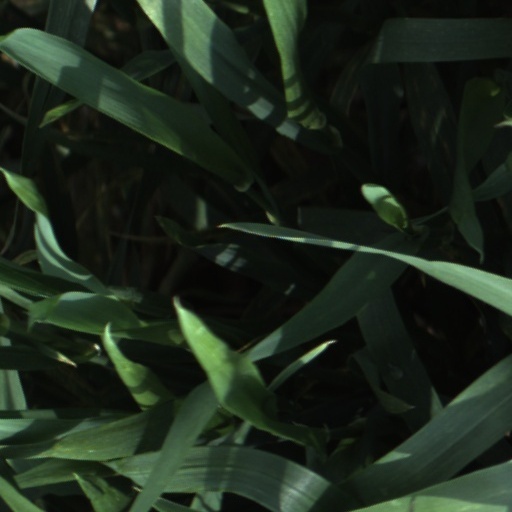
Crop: wheat